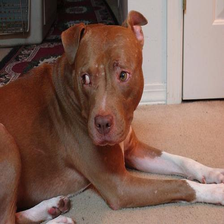
Species: dog
Breed: american pit bull terrier